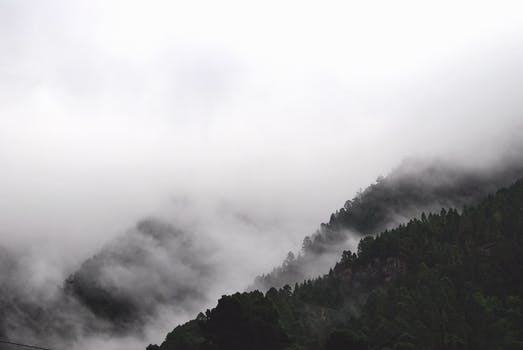
Label: No Watermark